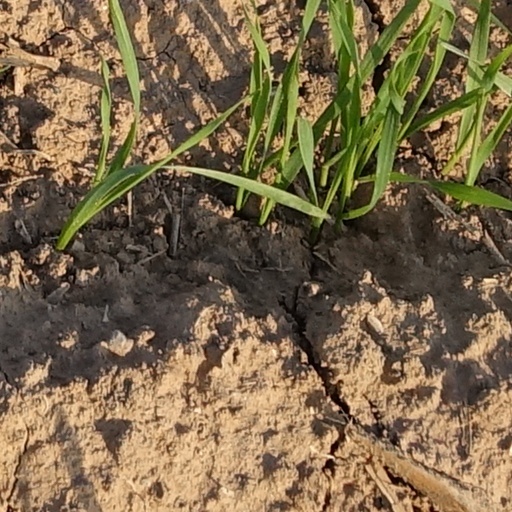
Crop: wheat